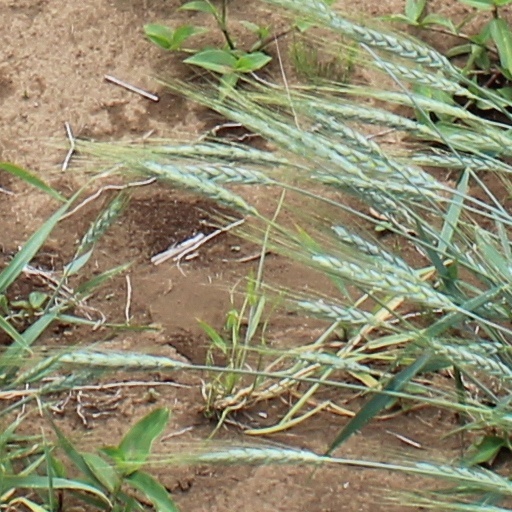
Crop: wheat